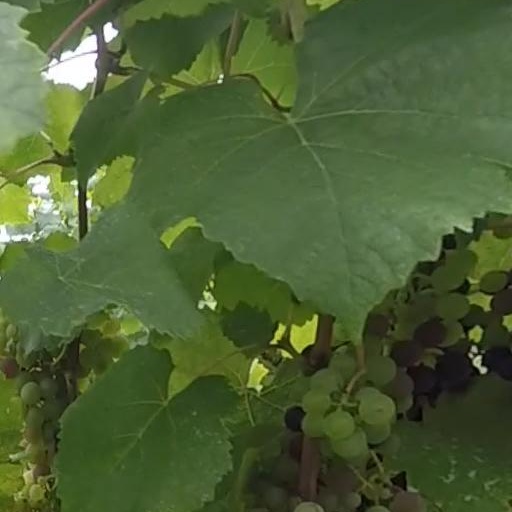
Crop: grape